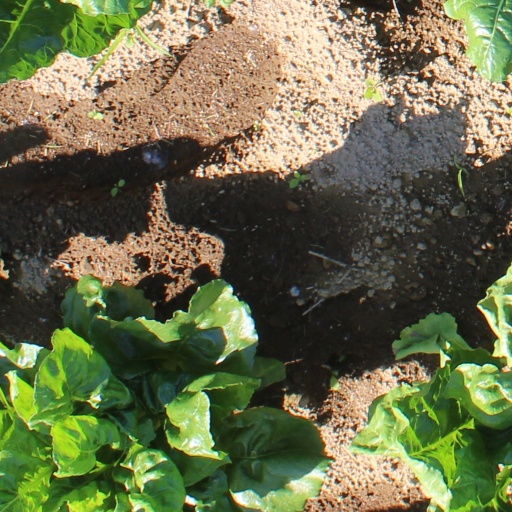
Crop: sugar beet